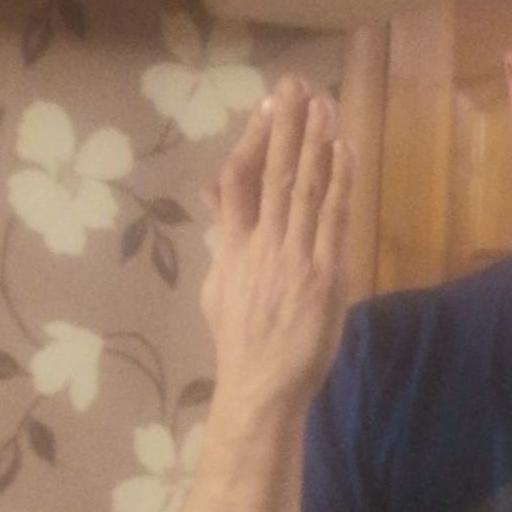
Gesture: stop_inverted